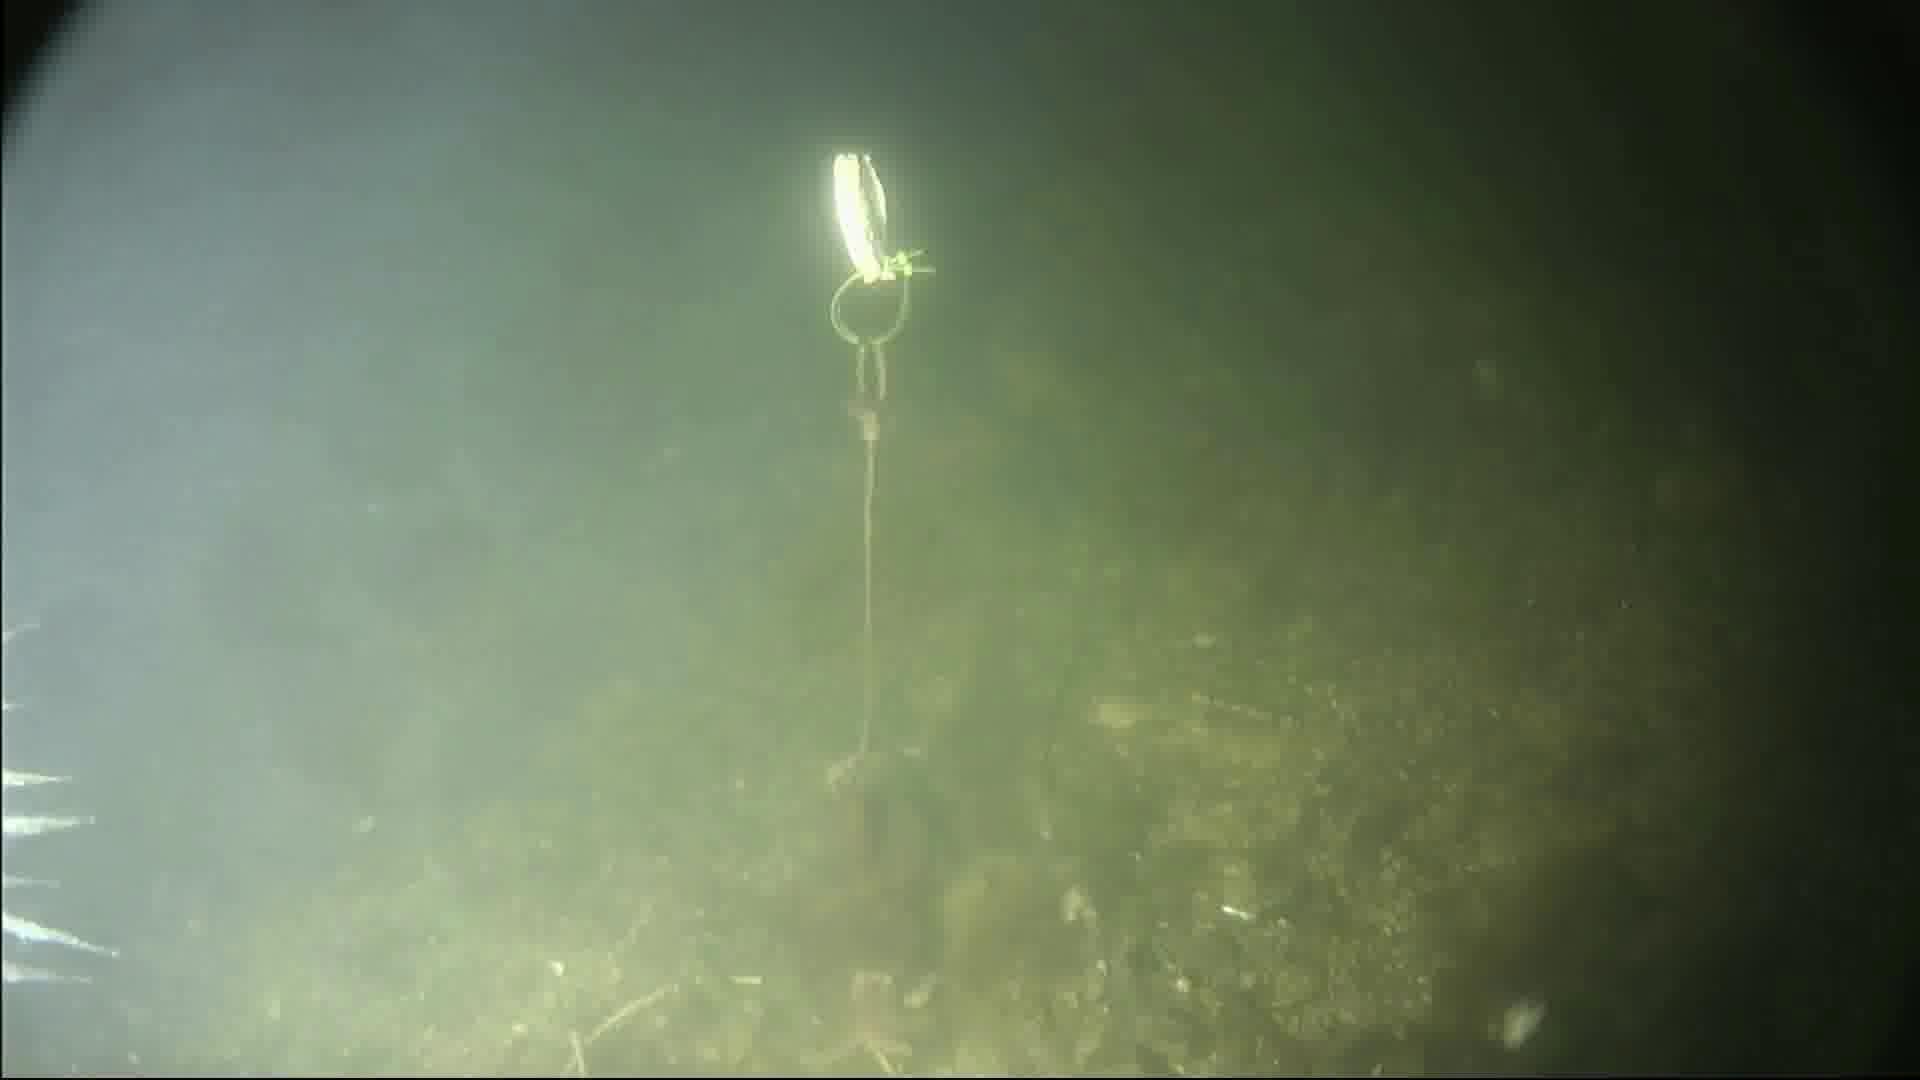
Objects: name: starfish
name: crab
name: small_fish